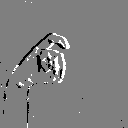
ASL letter: x